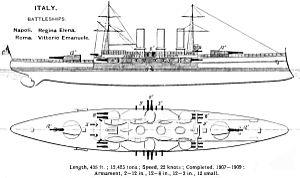
La classe de cuirassé Regina Elena semi-dreadnought de la marine militaire du royaume d'Italie était l'une des plus rapides de l'époque. 4 sont entrés en service à partir de 1904.